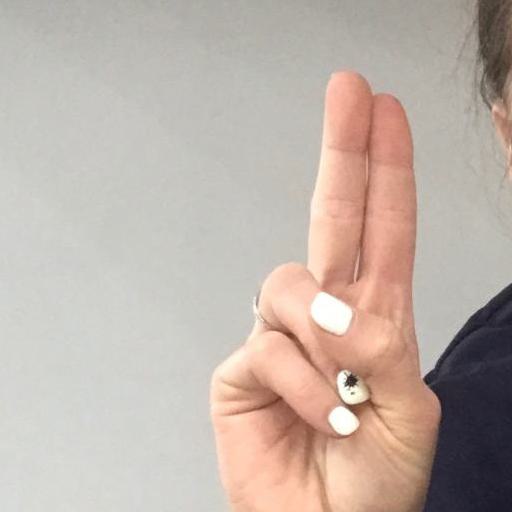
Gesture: two_up